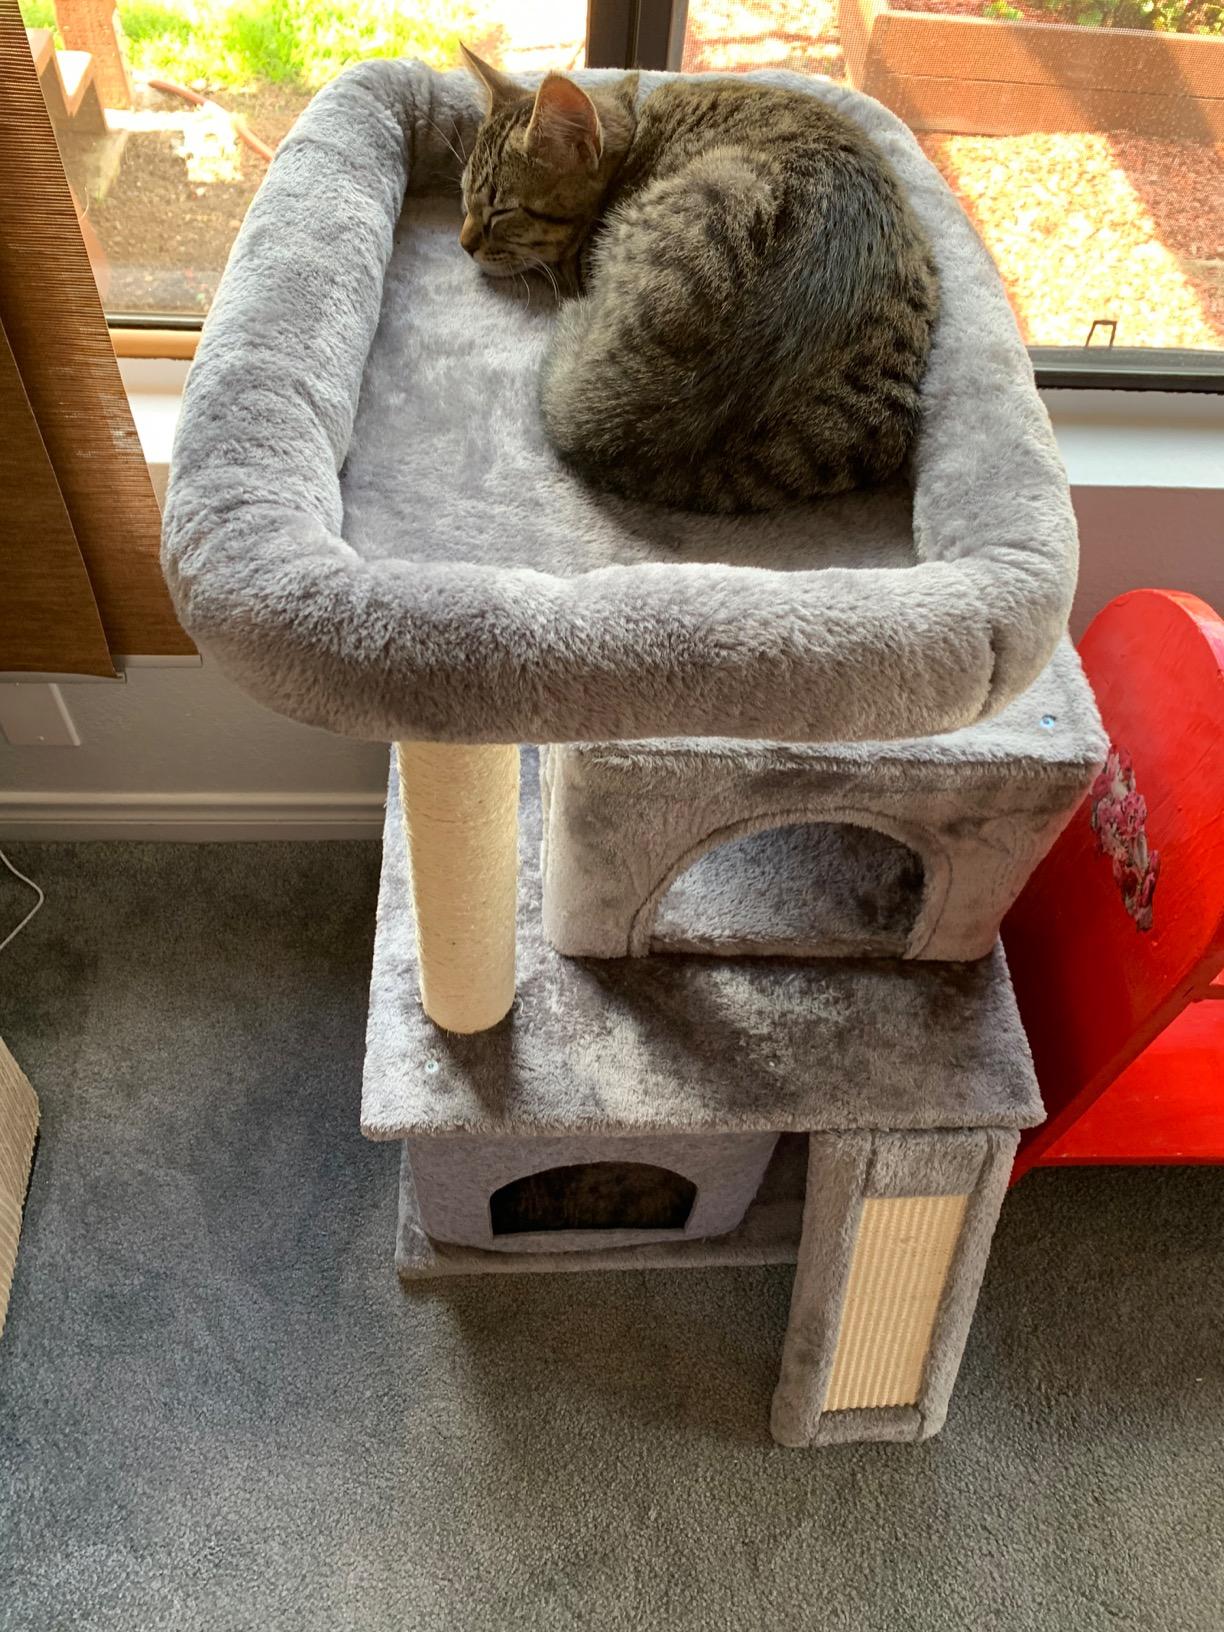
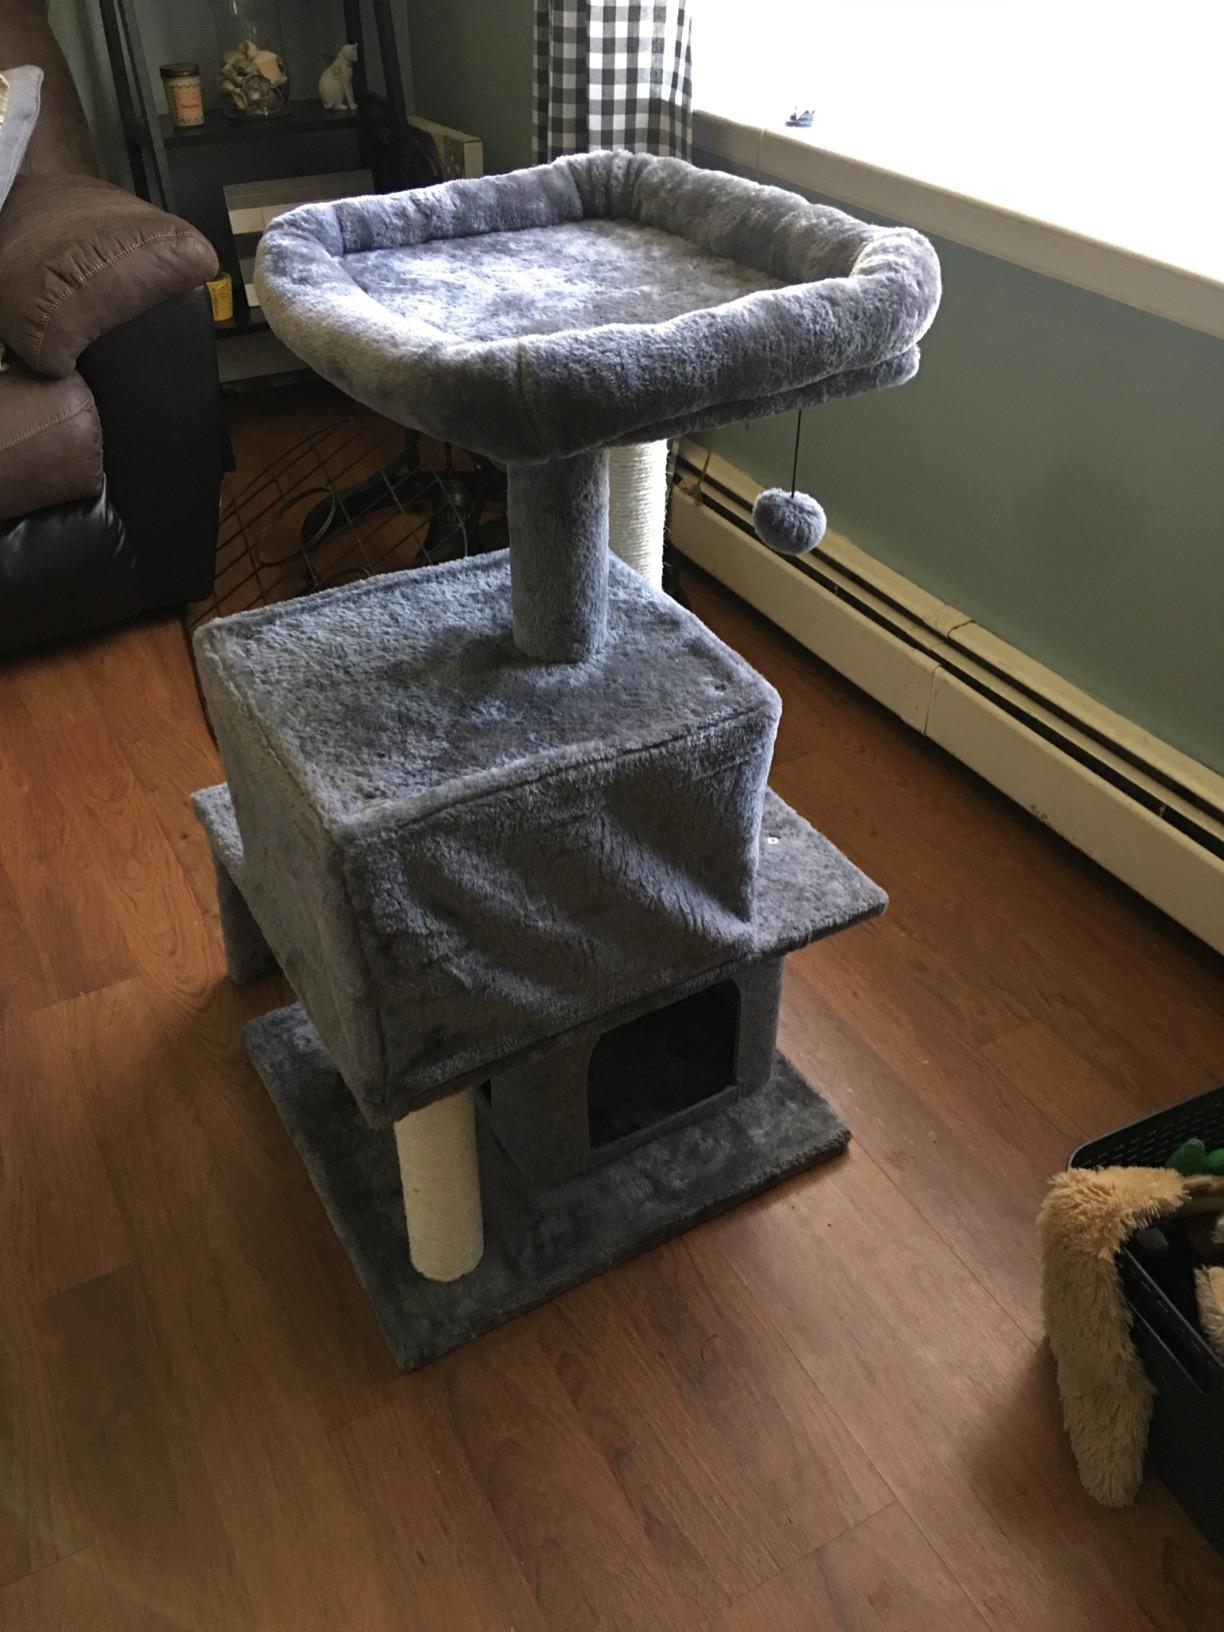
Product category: items_cat tree
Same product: yes